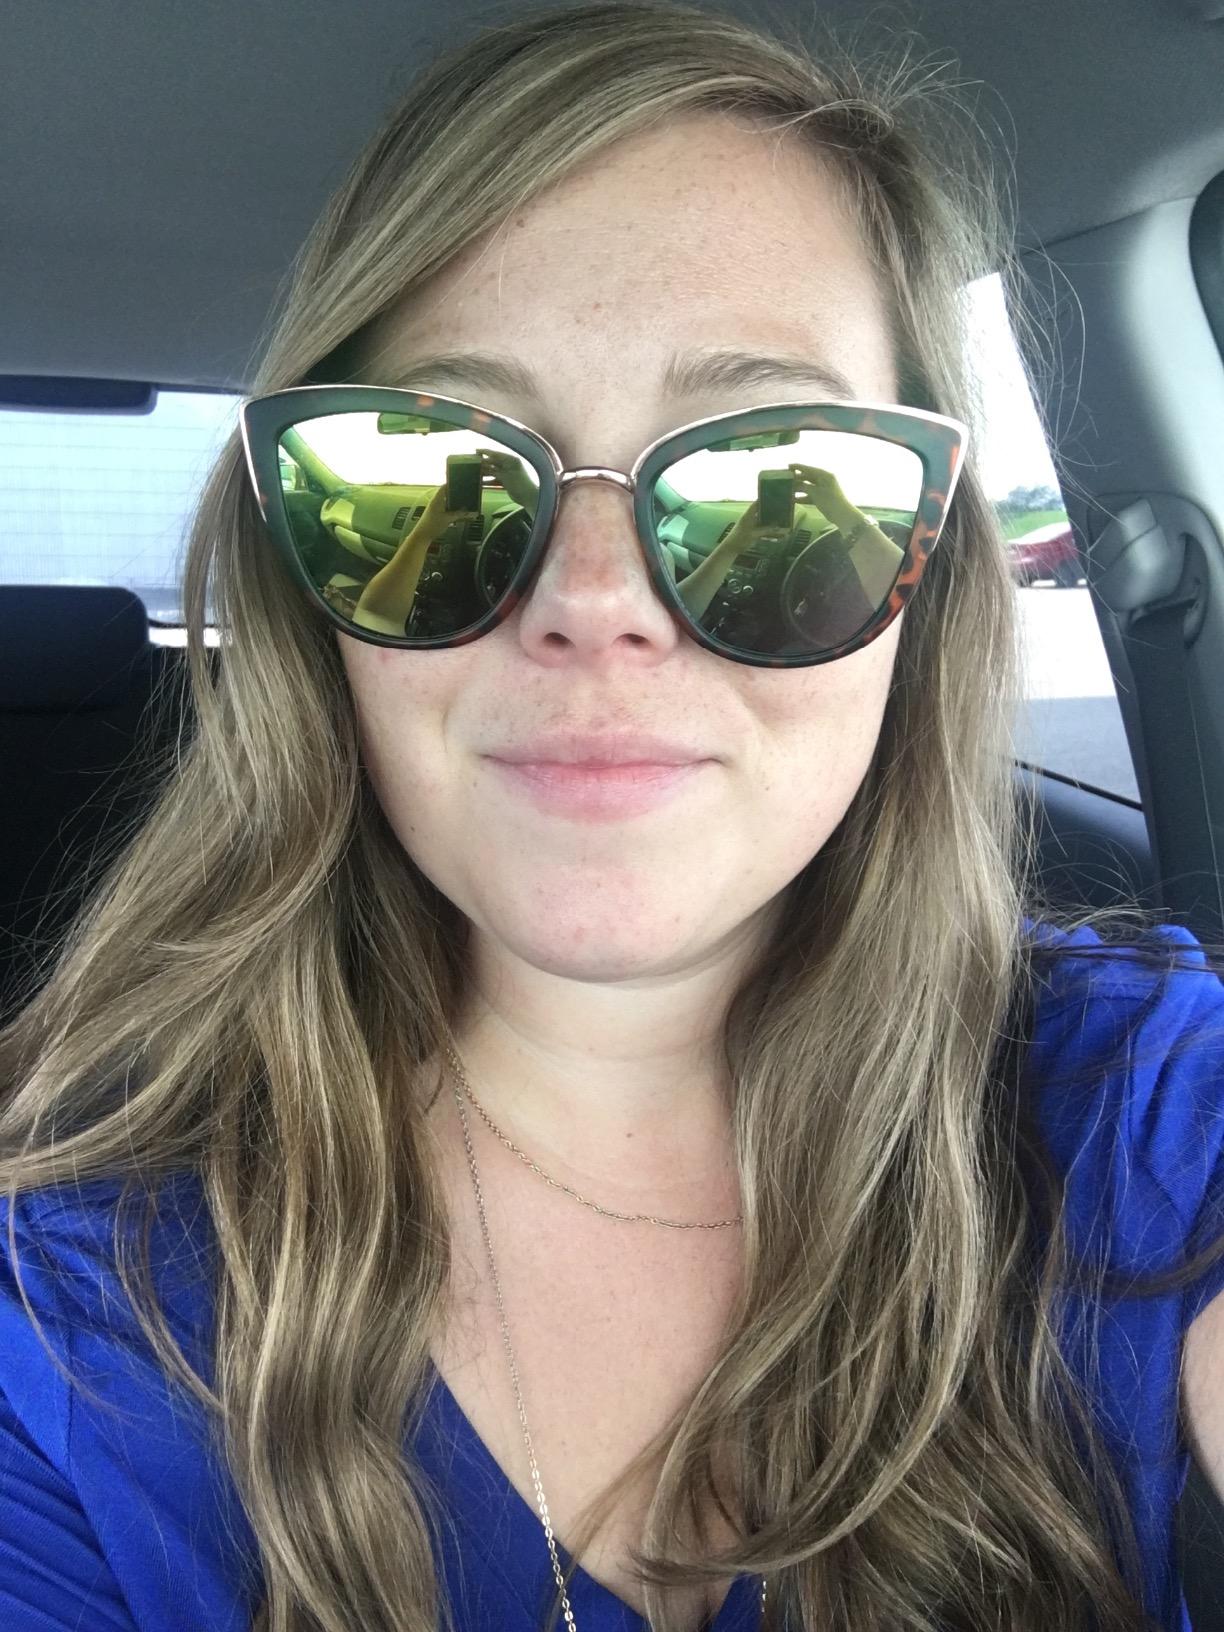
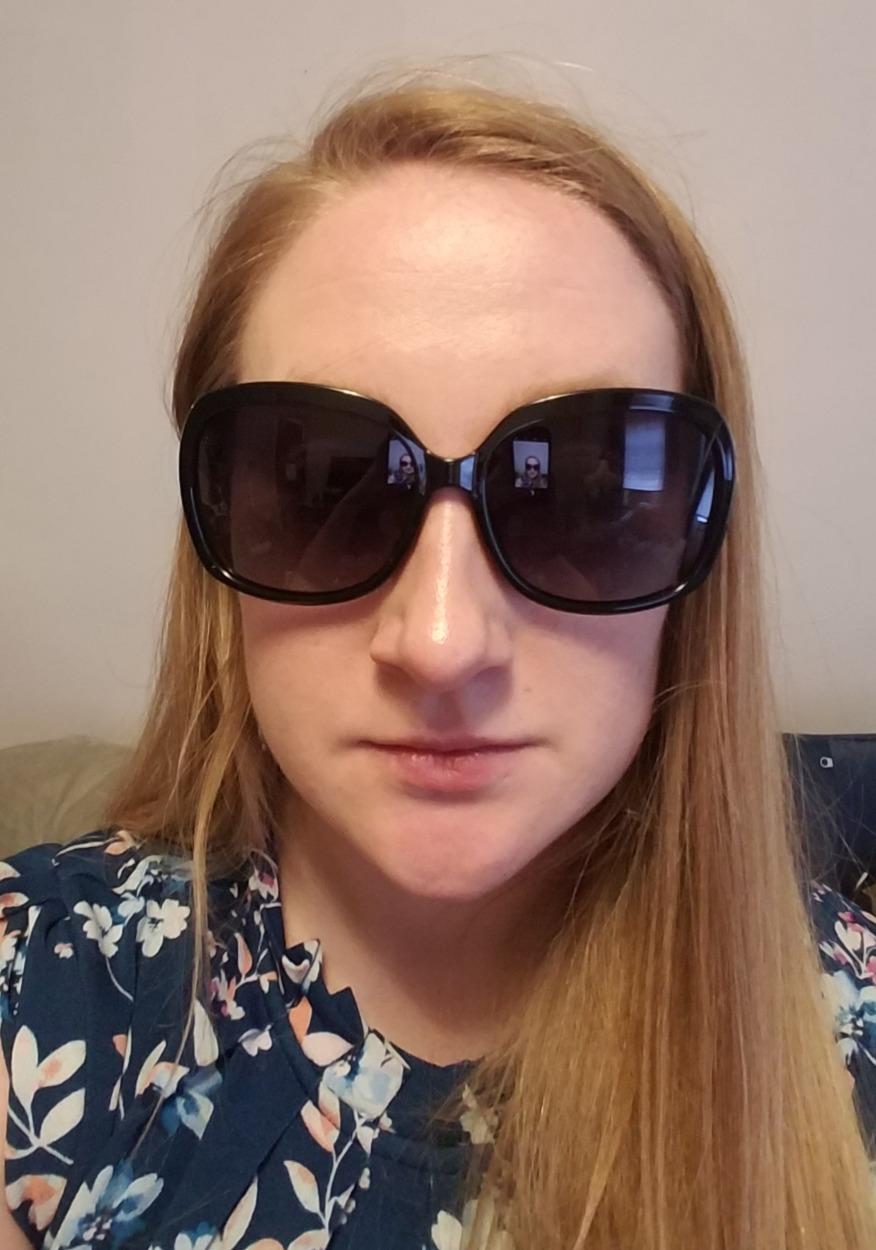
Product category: accessories_sunglasses
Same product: no